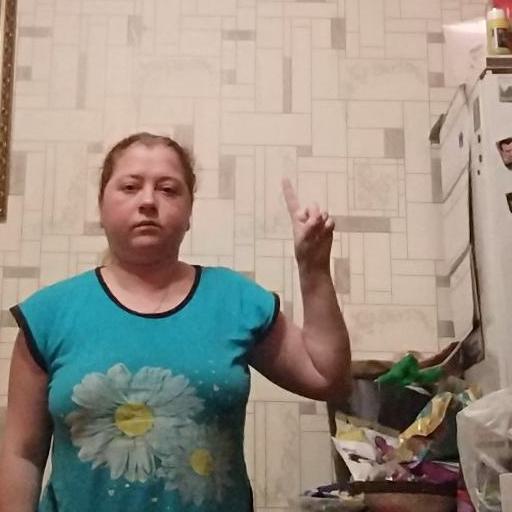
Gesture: one